Freezer Burn (film)

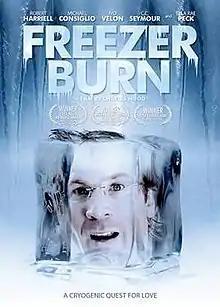

Freezer Burn is a 2007 independent film, written and directed by Charles Hood. The film tells the story of a brilliant scientist who falls for his wife's high school art student and, using the technology from his research, figures out a way for them to be together.